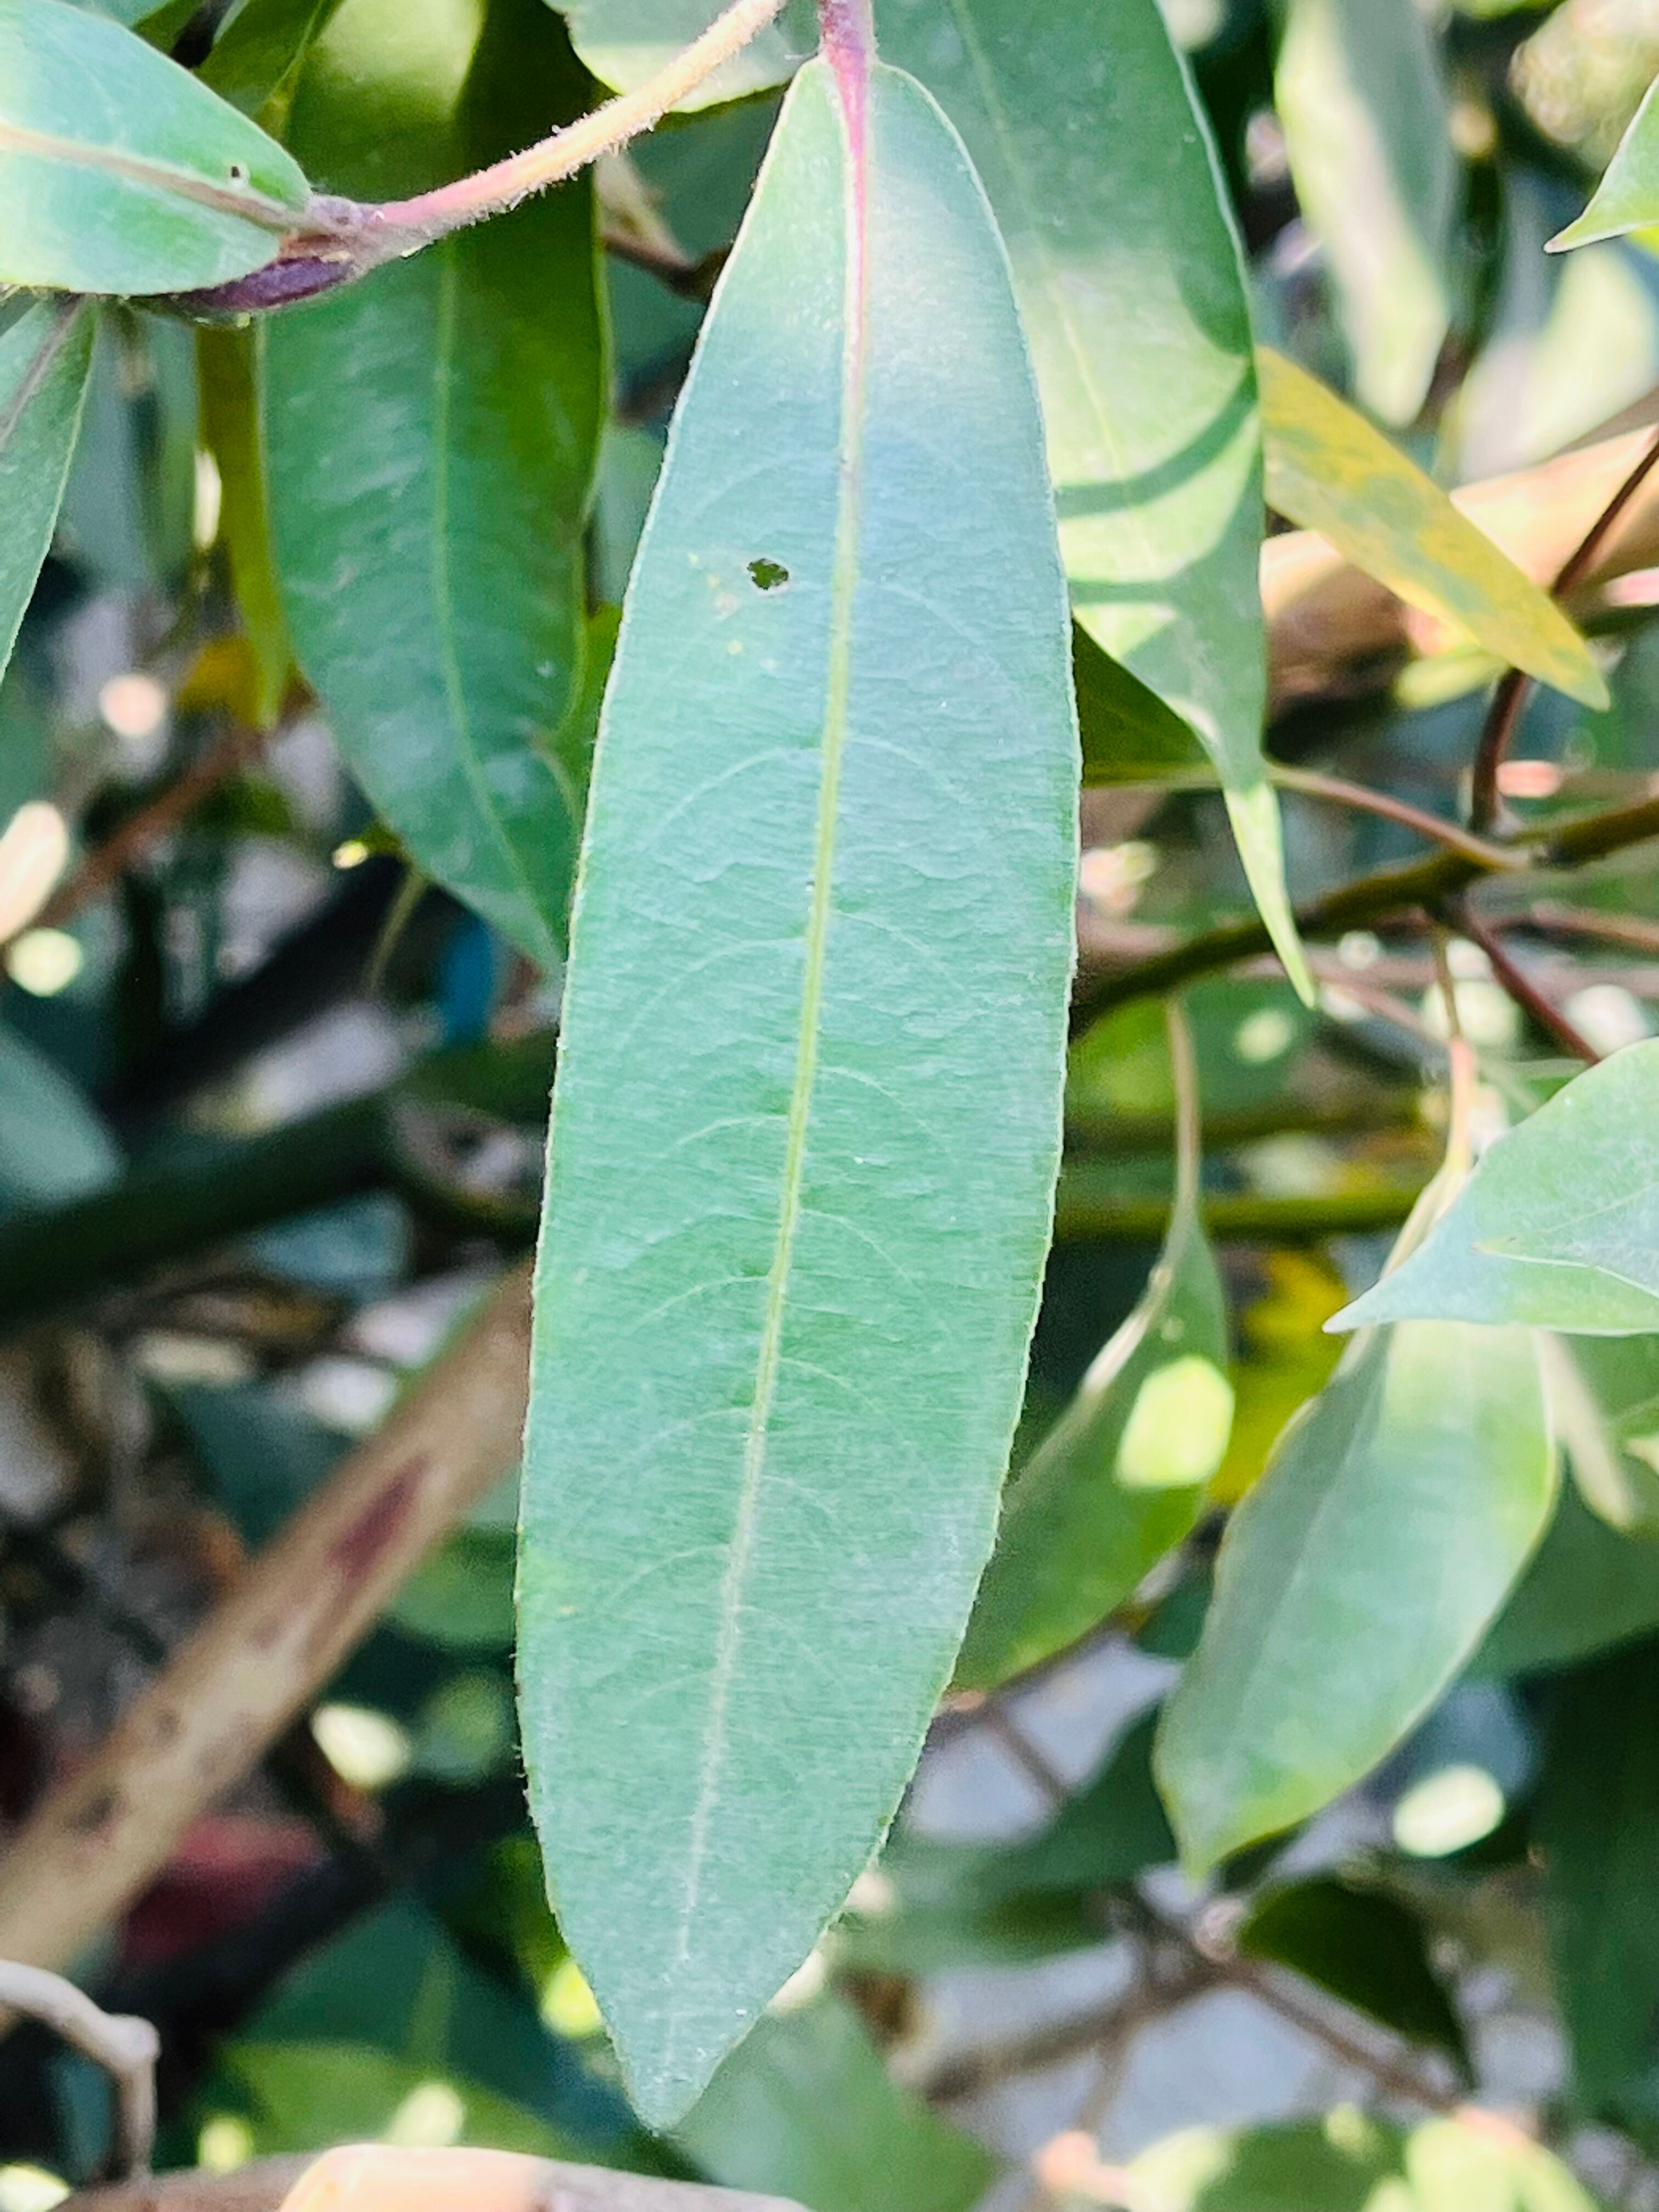
Plant species: terminalia-arjuna